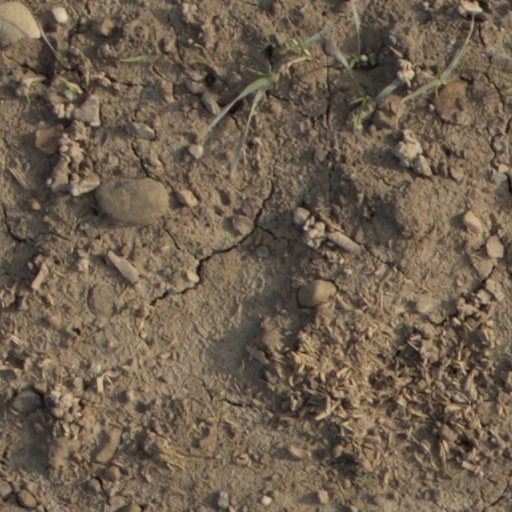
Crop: wheat